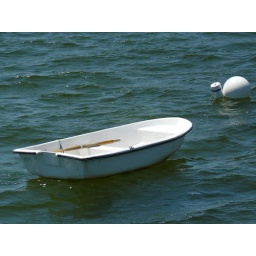
boat in river